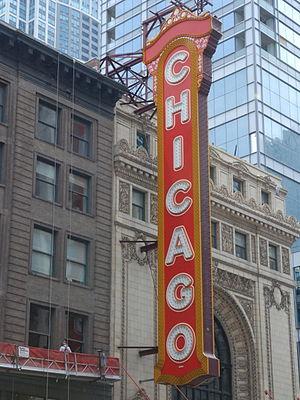
Chicago /ʃi.ka.ɡo/ est la troisième ville des États-Unis par sa population et est située dans le Nord-Est de l'État de l'Illinois. C'est la plus grande ville de la région du Midwest, dont elle forme le principal centre économique et culturel. Chicago se trouve sur la rive sud-ouest du lac Michigan, un des cinq Grands Lacs d'Amérique du Nord. Les rivières Chicago et Calumet traversent la ville.